Ophelia Gordon Bell

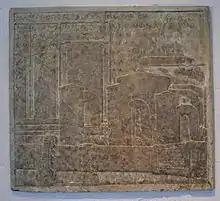
Relief carving of an anhydrite kiln, made from a piece of anhydrite

Her giant Portland stone figures, 'Thought' and 'Action', are outside the former Atomic Energy Authority offices in Risley, Lancashire.